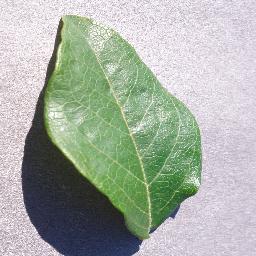
Label: Blueberry___healthy